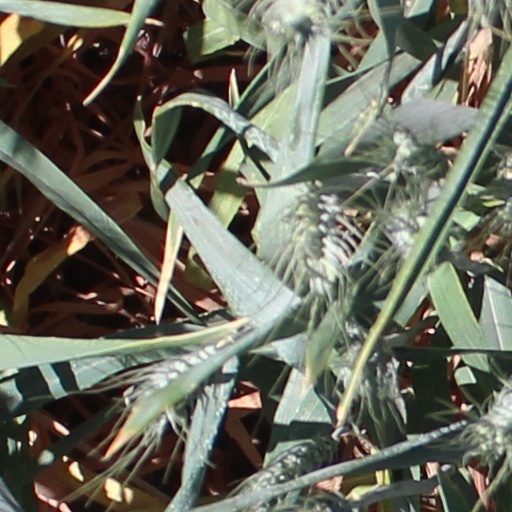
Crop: wheat